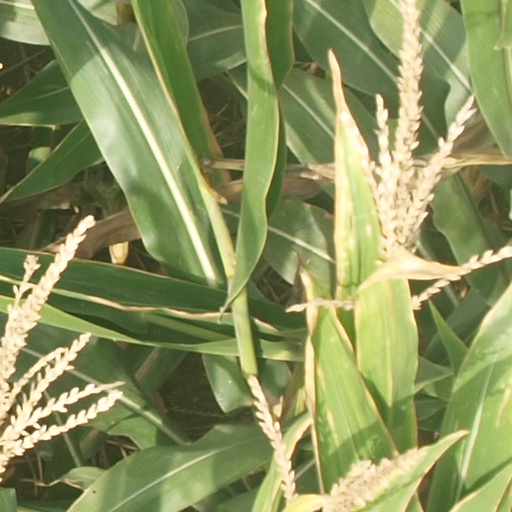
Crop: maize; corn